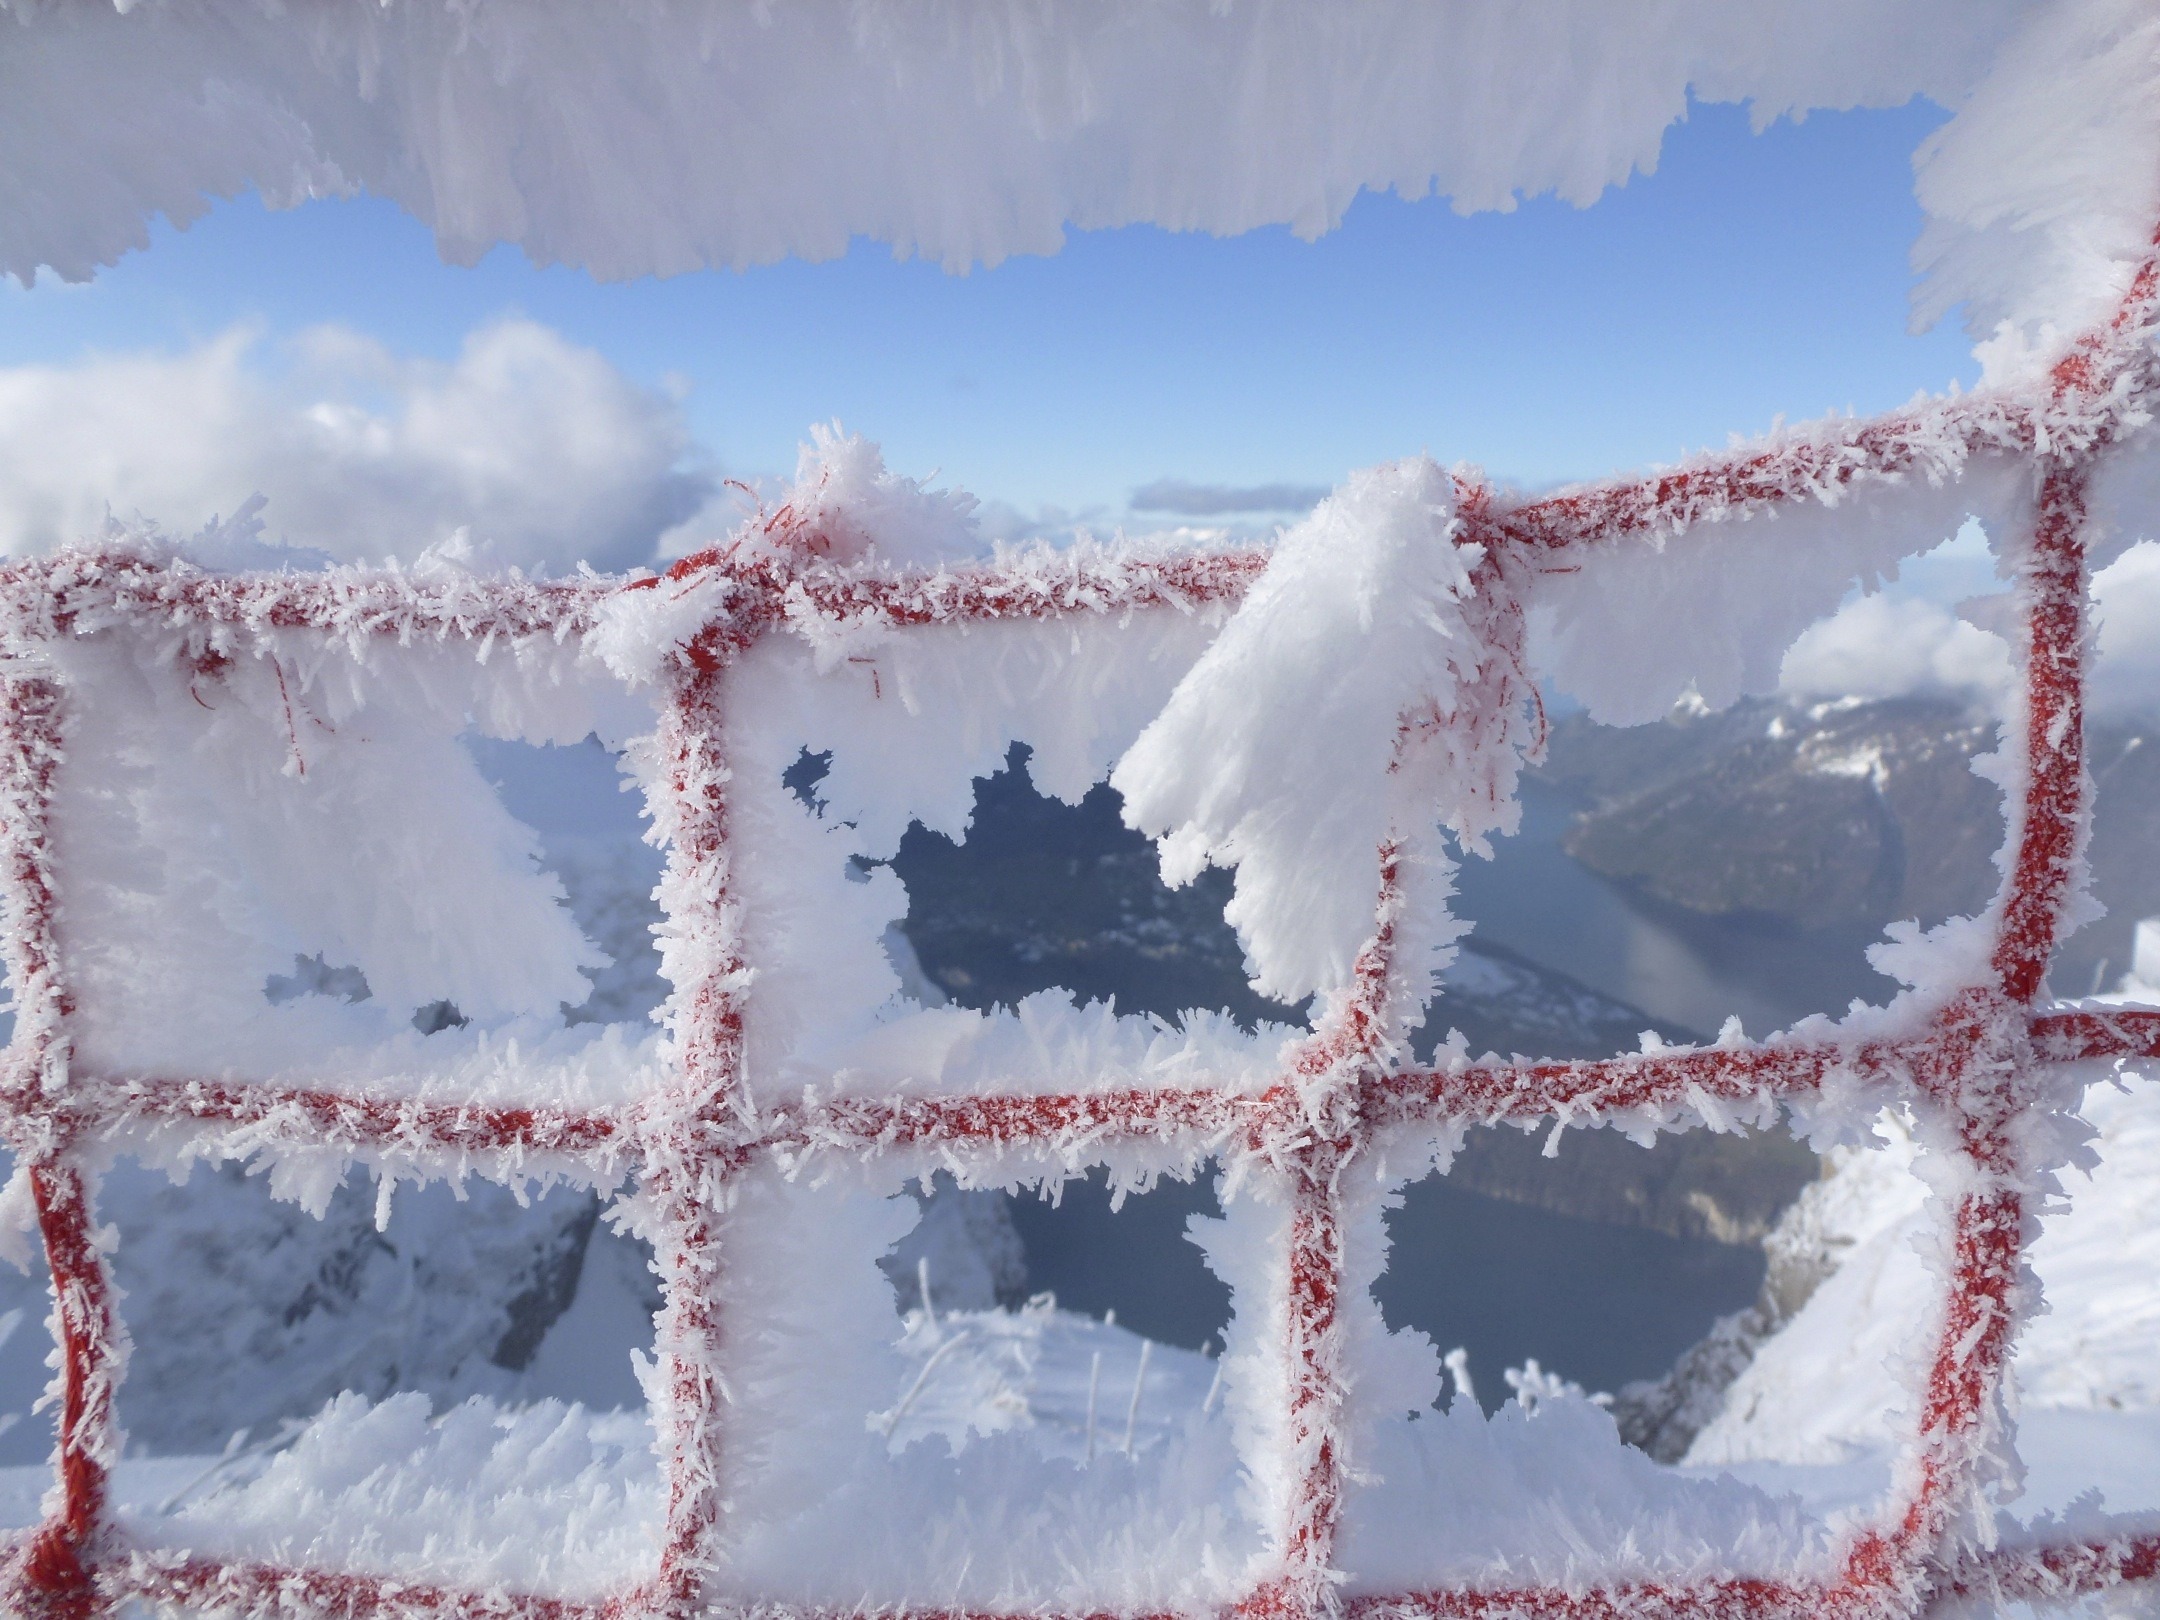
snow, cold, winter, fence, frost, ice, paint, painting, icy, grid, freezing, watercolor paint, snow crystals, acrylic paint